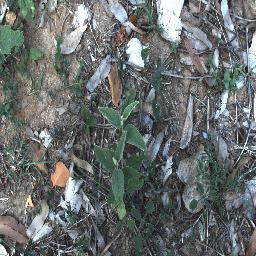
Label: negative